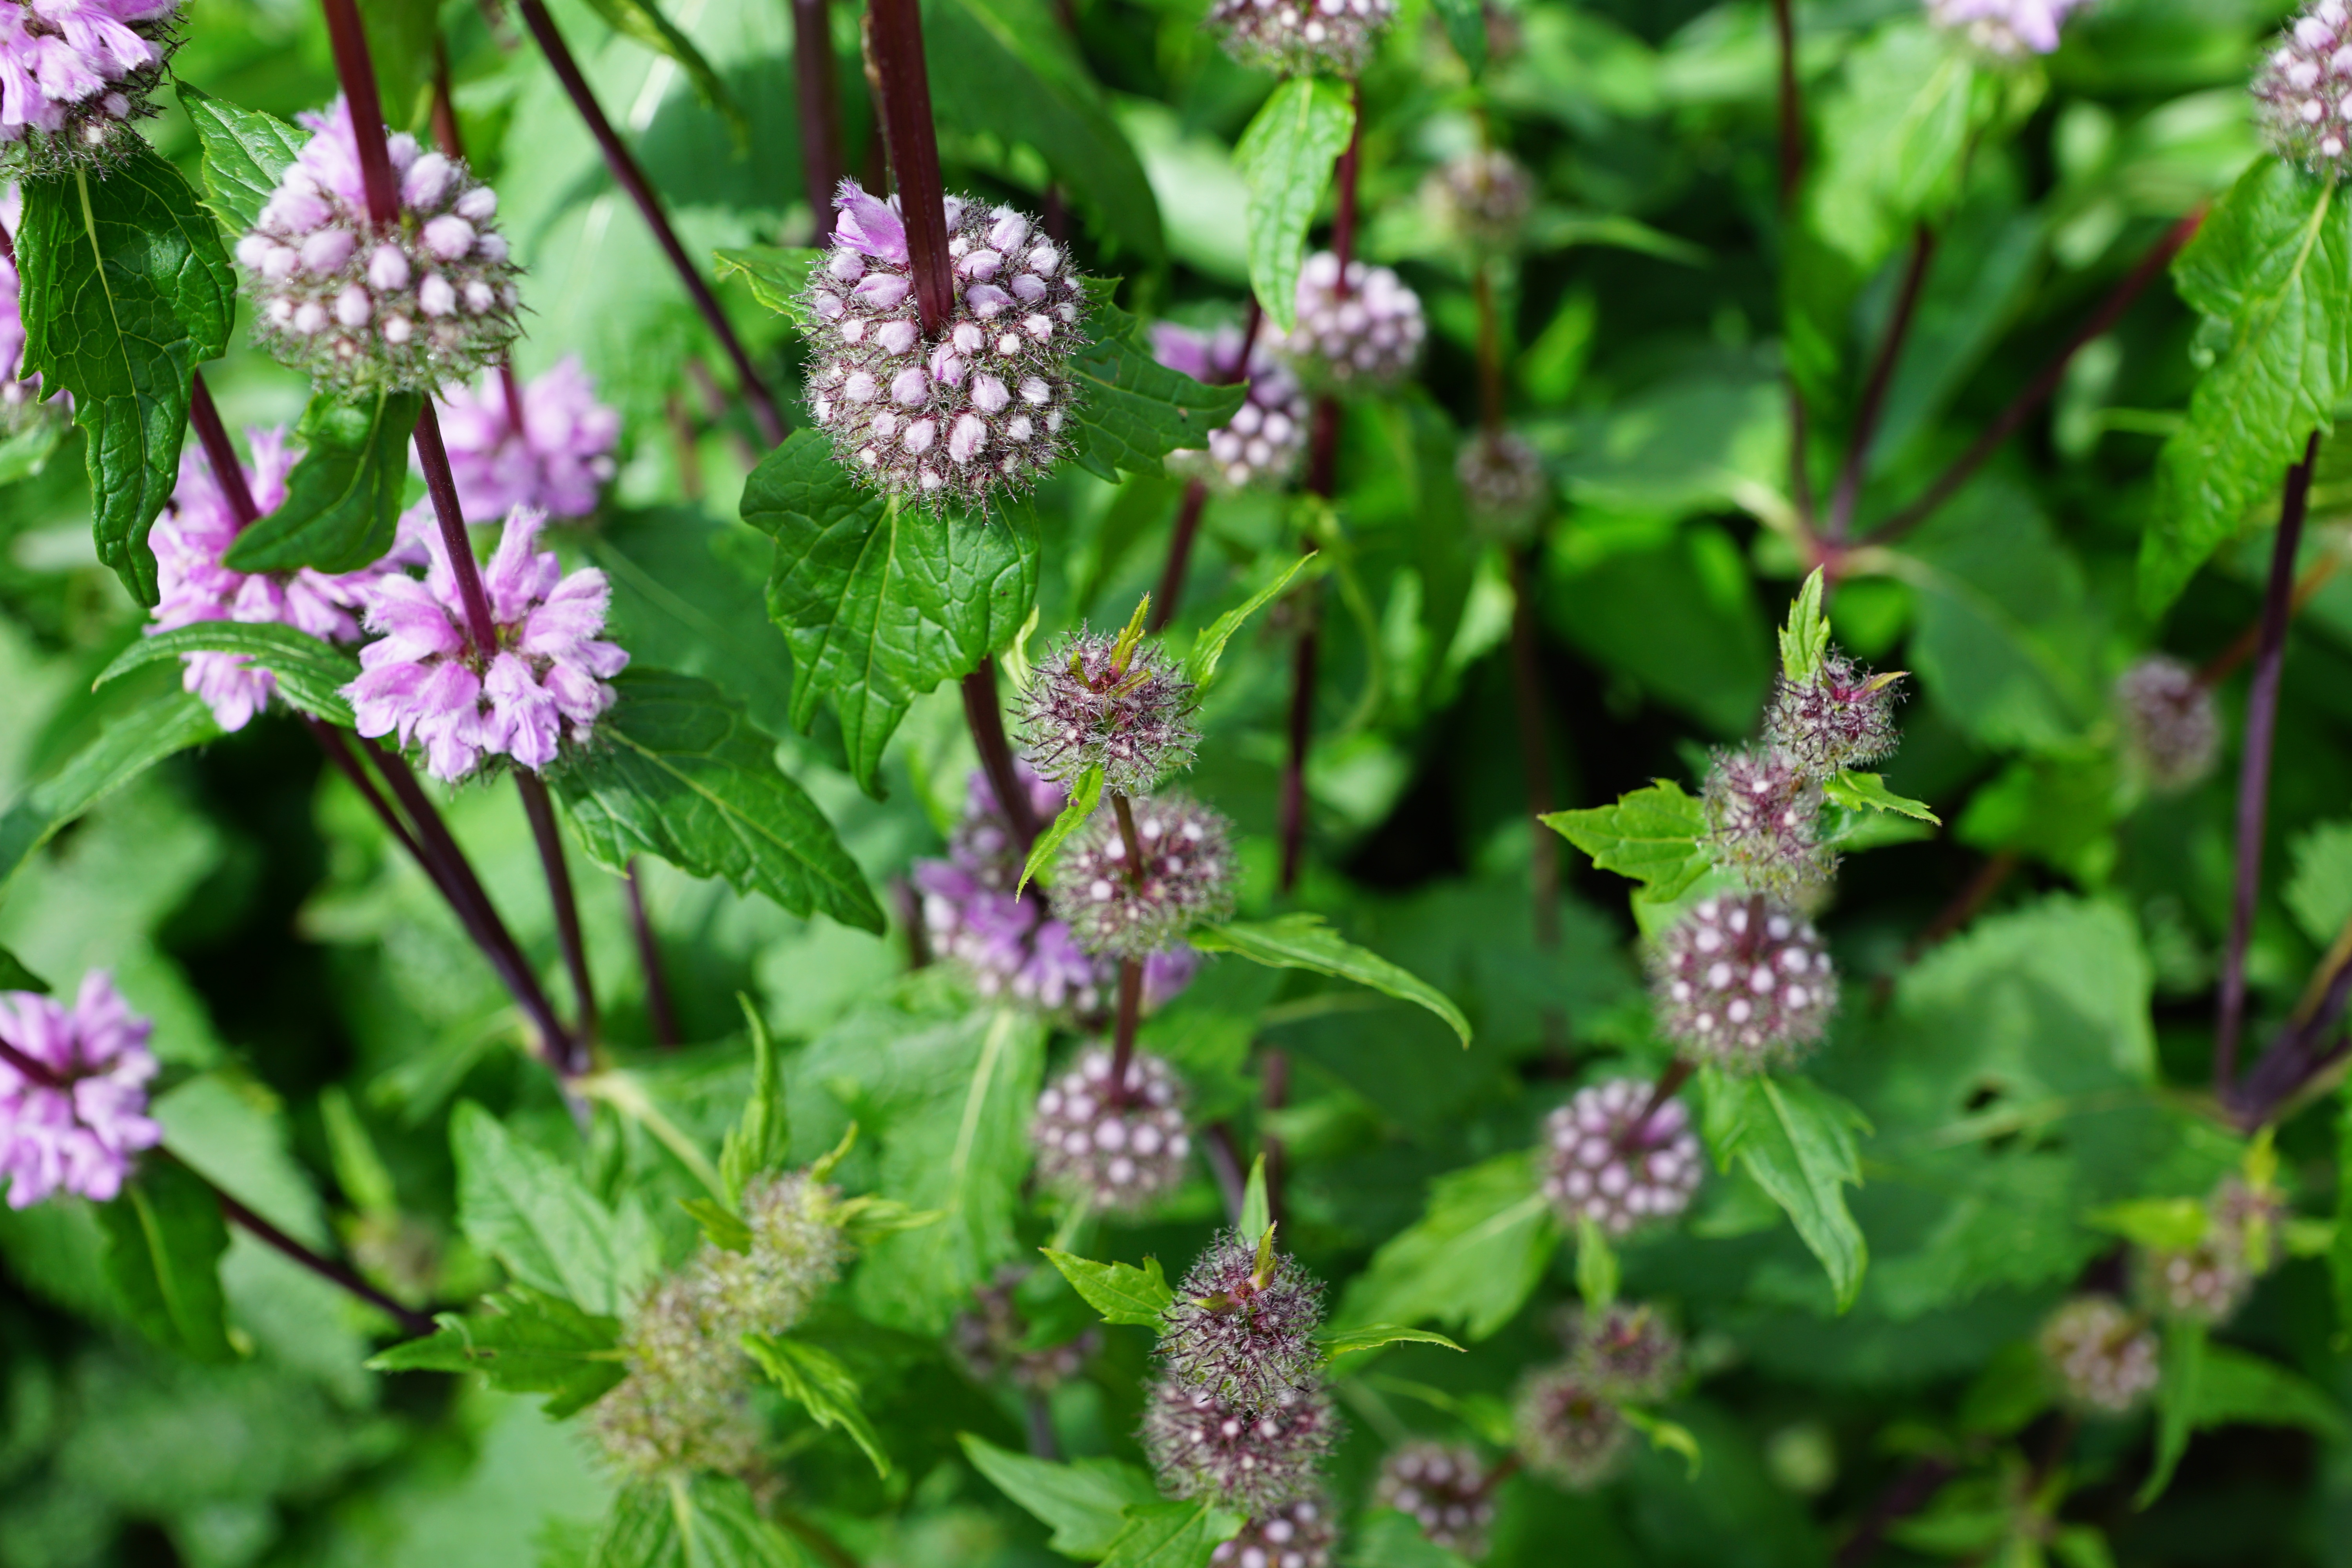
nature, blossom, plant, flower, purple, bloom, herb, garden, flora, mint, wildflower, herbs, flowering plant, annual plant, land plant, hyssopus, pennyroyal